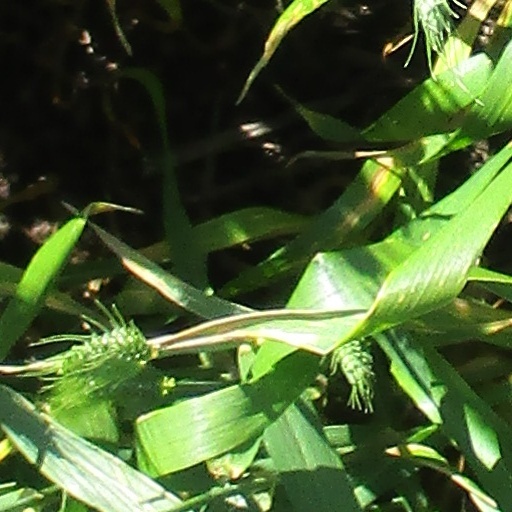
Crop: wheat